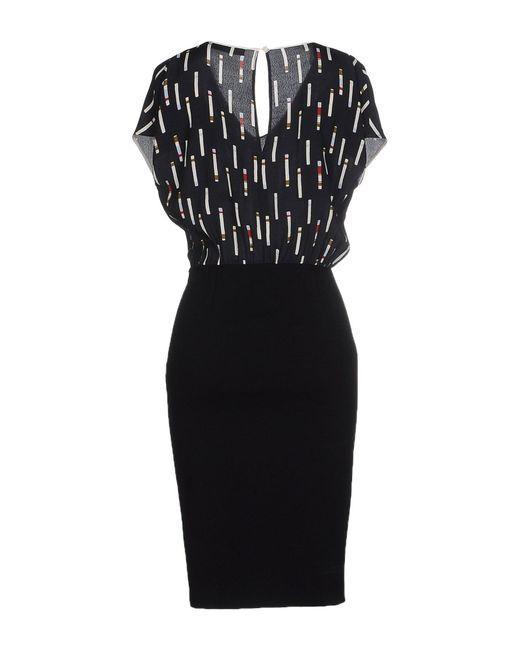
Schwarz-weiße Kurzarmbluse mit schwarzem, mittelgroßem Rock